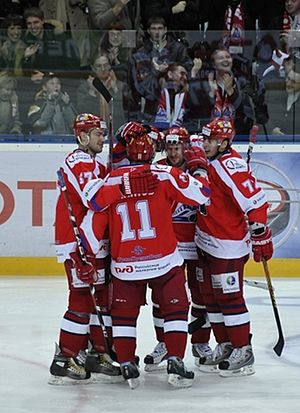
Lokomotiv Jaroslavl
Lokomotiv Jaroslavl er et professionelt ishockeyhold etableret i 1959 fra Jaroslavl i Rusland, som spiller i den Kontinentale Hockey-Liga. Holdet spiller sine hjemmekampe på Lokomotiv Arena 2000, som har en kapacitet på 9.070 tilskuere. Holdets tidligere hjemmebane var Avtodizel Arena i perioden fra 1959 til 2001. Lokomotiv Jaroslavl er tre gange russisk mester i ishockey.